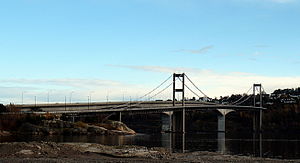
Topdalsfjorden
Varoddbroen set fra Urvika.